Desne

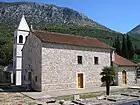
The Church of Saint George

The church was built in the late 17th or early 18th century, after the Ottomans lost the village. It was too small to accommodate all the denizens, so the Makarska bishop Fabijan Blašković in 1779 ordered a chapel of the same size to be built. This didn't happen, and the church started deteriorating and became dangerous for entrants. In 1837, service was banned until it was fixed. It was repaired in 1845 and expanded to 16.5x8 metres. The belfry was built after World War I. A renovation happened in 1990 when Dušan Brečić was pastor. Afterwards, archbishop Ante Jurić consecrated the church on the holiday of Saint Liborius on 23 July 1991.